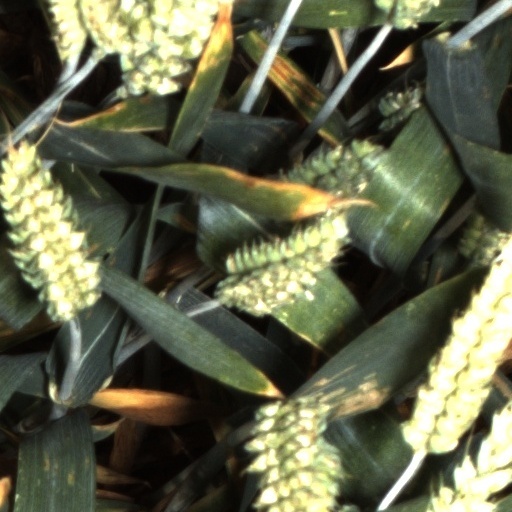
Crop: wheat